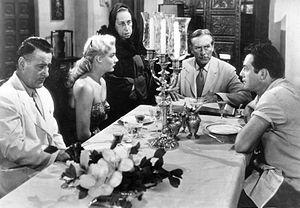
Bride of the Gorilla est un film américain réalisé par Curt Siodmak, sorti en 1951.
Gisela Werbisek ou Gisela Werbezirk ou Giselle Werbisek fut une actrice autrichienne de théâtre et de cinéma.
Paul Cavanagh est un acteur anglais, né à Chislehurst le 8 décembre 1888, mort à Londres le 15 mars 1964.